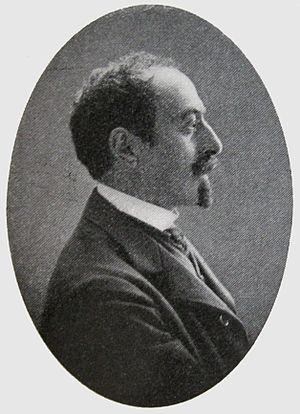
Le Canon de la culture danoise consiste en 108 œuvres d'exception censées représenter le cœur de la culture danoise, et réparties en huit catégories : architecture, arts plastiques, design, cinématographie, littérature, musique, spectacle vivant, et culture enfantine. Sur l'initiative du Ministre de la Culture Brian Mikkelsen en 2004, il fut mis au point par une série de comités sous les auspices du ministère de la Culture entre 2006 et 2007 comme "une collection et présentation des plus grands et plus importantes pièces de l'héritage culturel du Danemark". Chaque catégorie contient douze œuvres.